Grand Theft Auto III

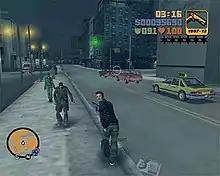
Players can freely roam the game's world and have the ability to use weapons to accomplish tasks.

"Grand Theft Auto III" is an action-adventure game played from a third-person perspective. Players complete missions—linear scenarios with set objectives—to progress through the story. It is possible to have several missions available at a time, as some missions require players to wait for further instructions or events. Outside of missions, players can freely roam the open world and complete optional side missions. They begin in the borough of Portland, and unlocks Staunton Island and Shoreside Vale as they progress in the storyline.